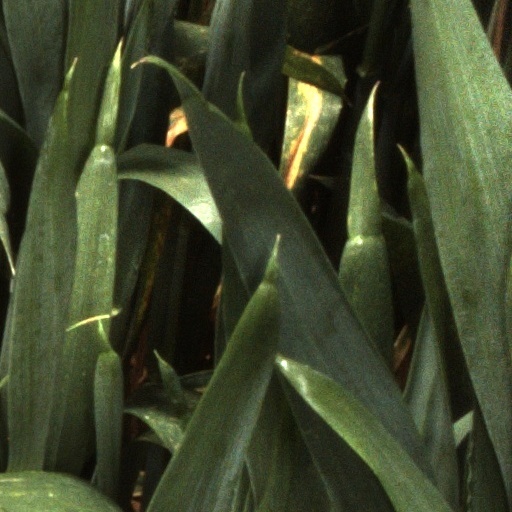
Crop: wheat